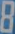
Number: 8